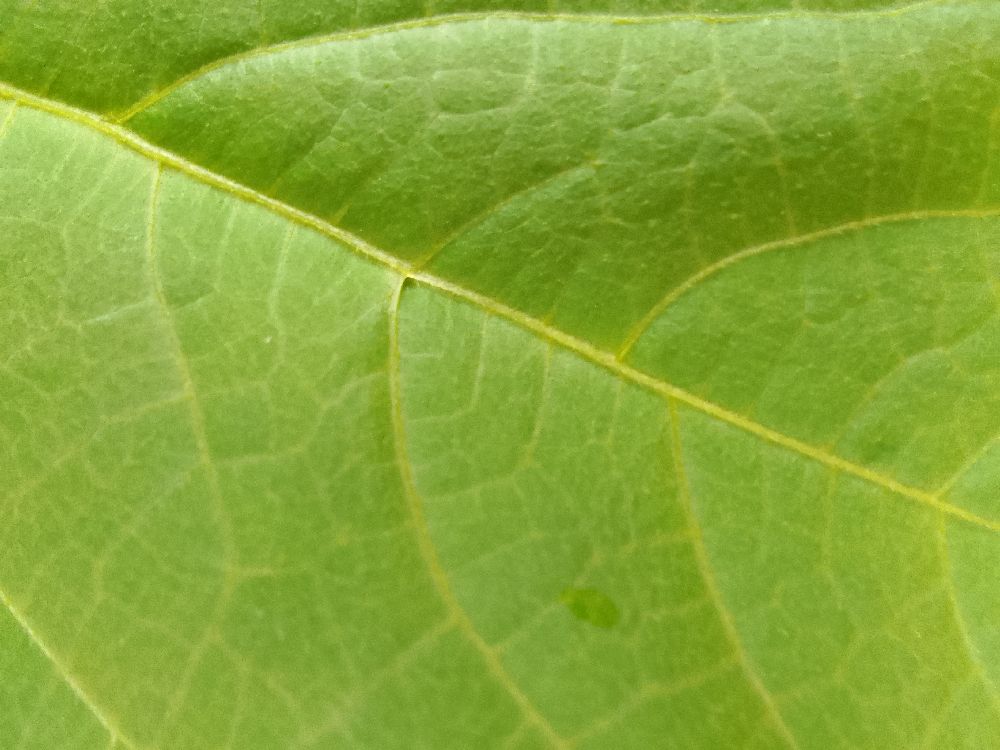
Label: healthy